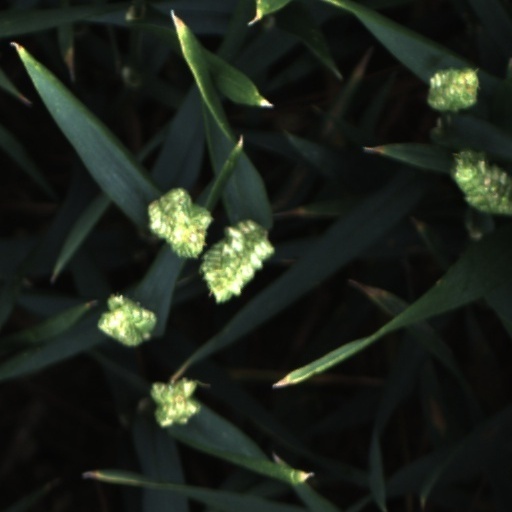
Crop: wheat